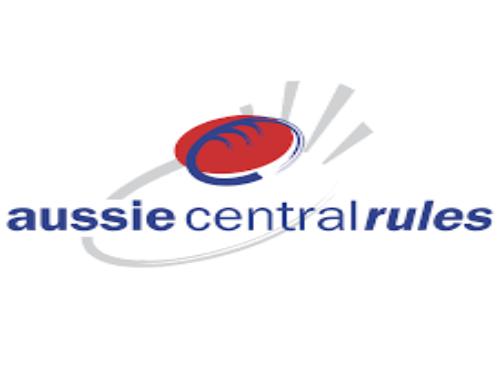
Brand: Aussie
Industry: Others